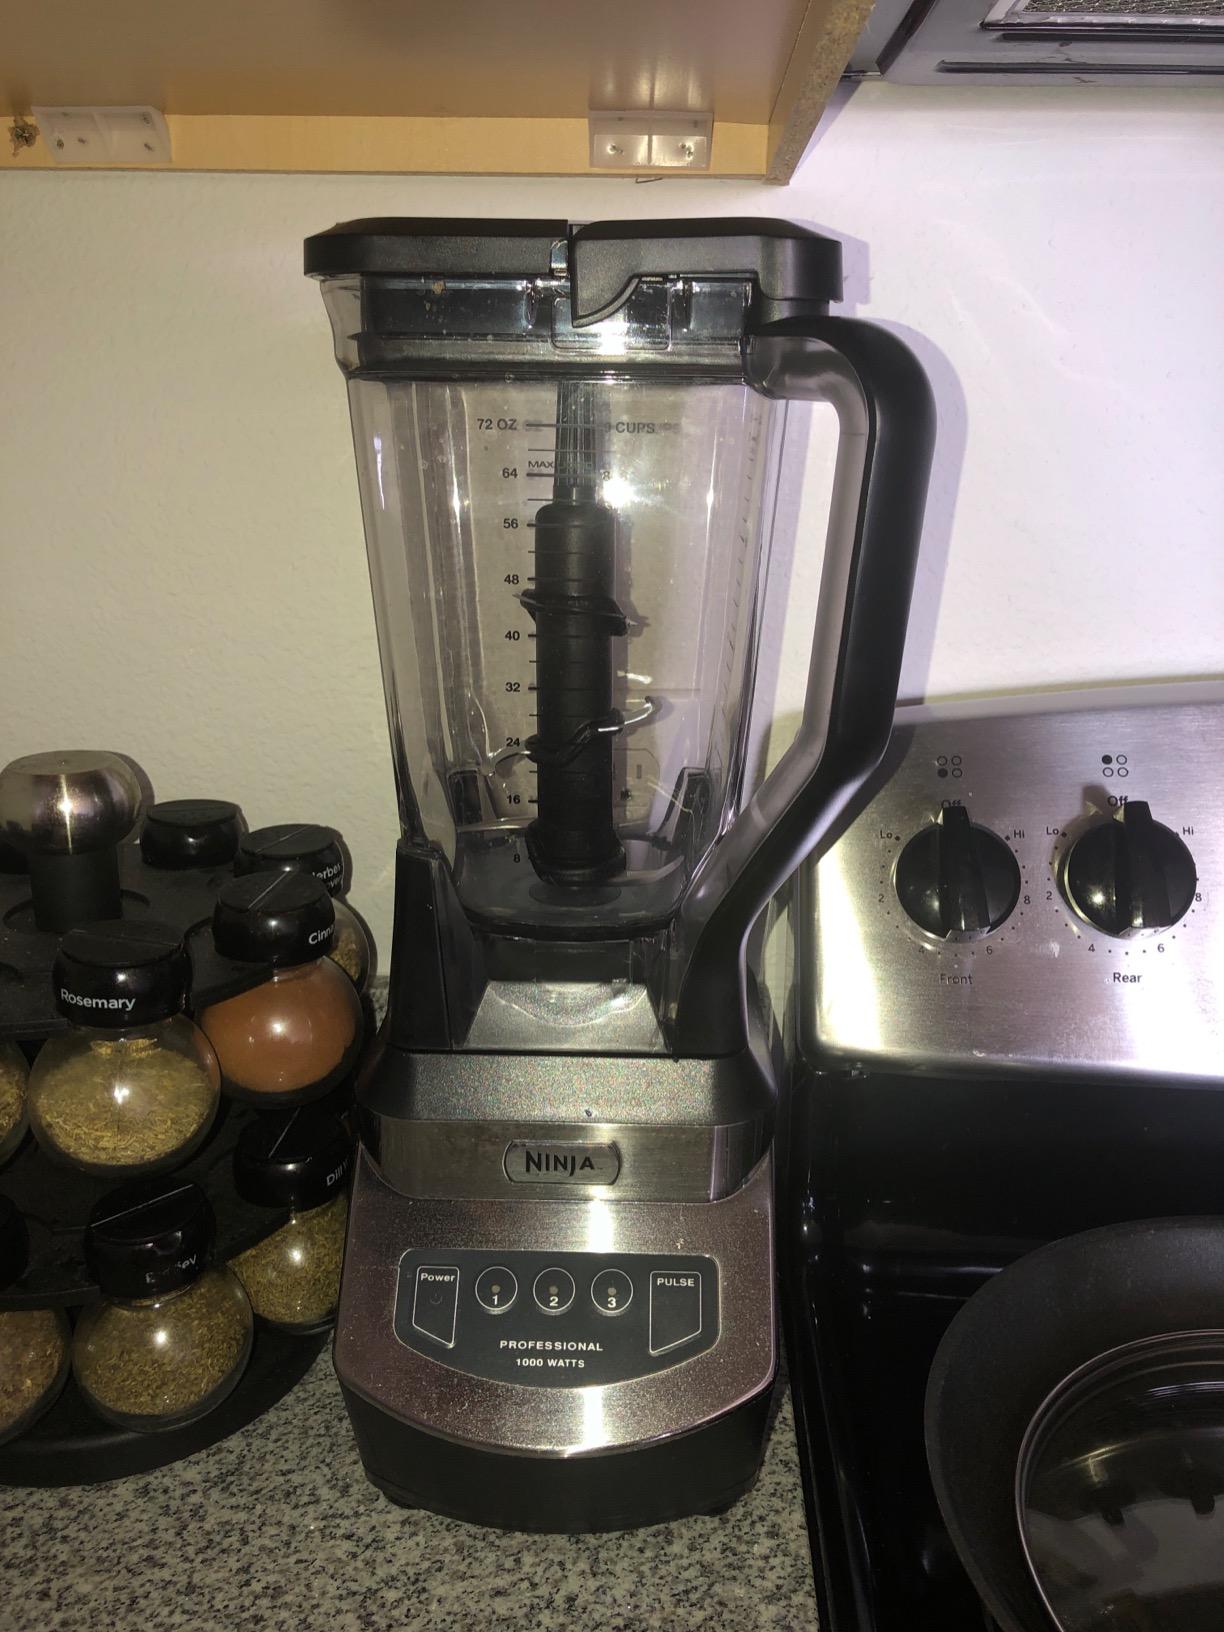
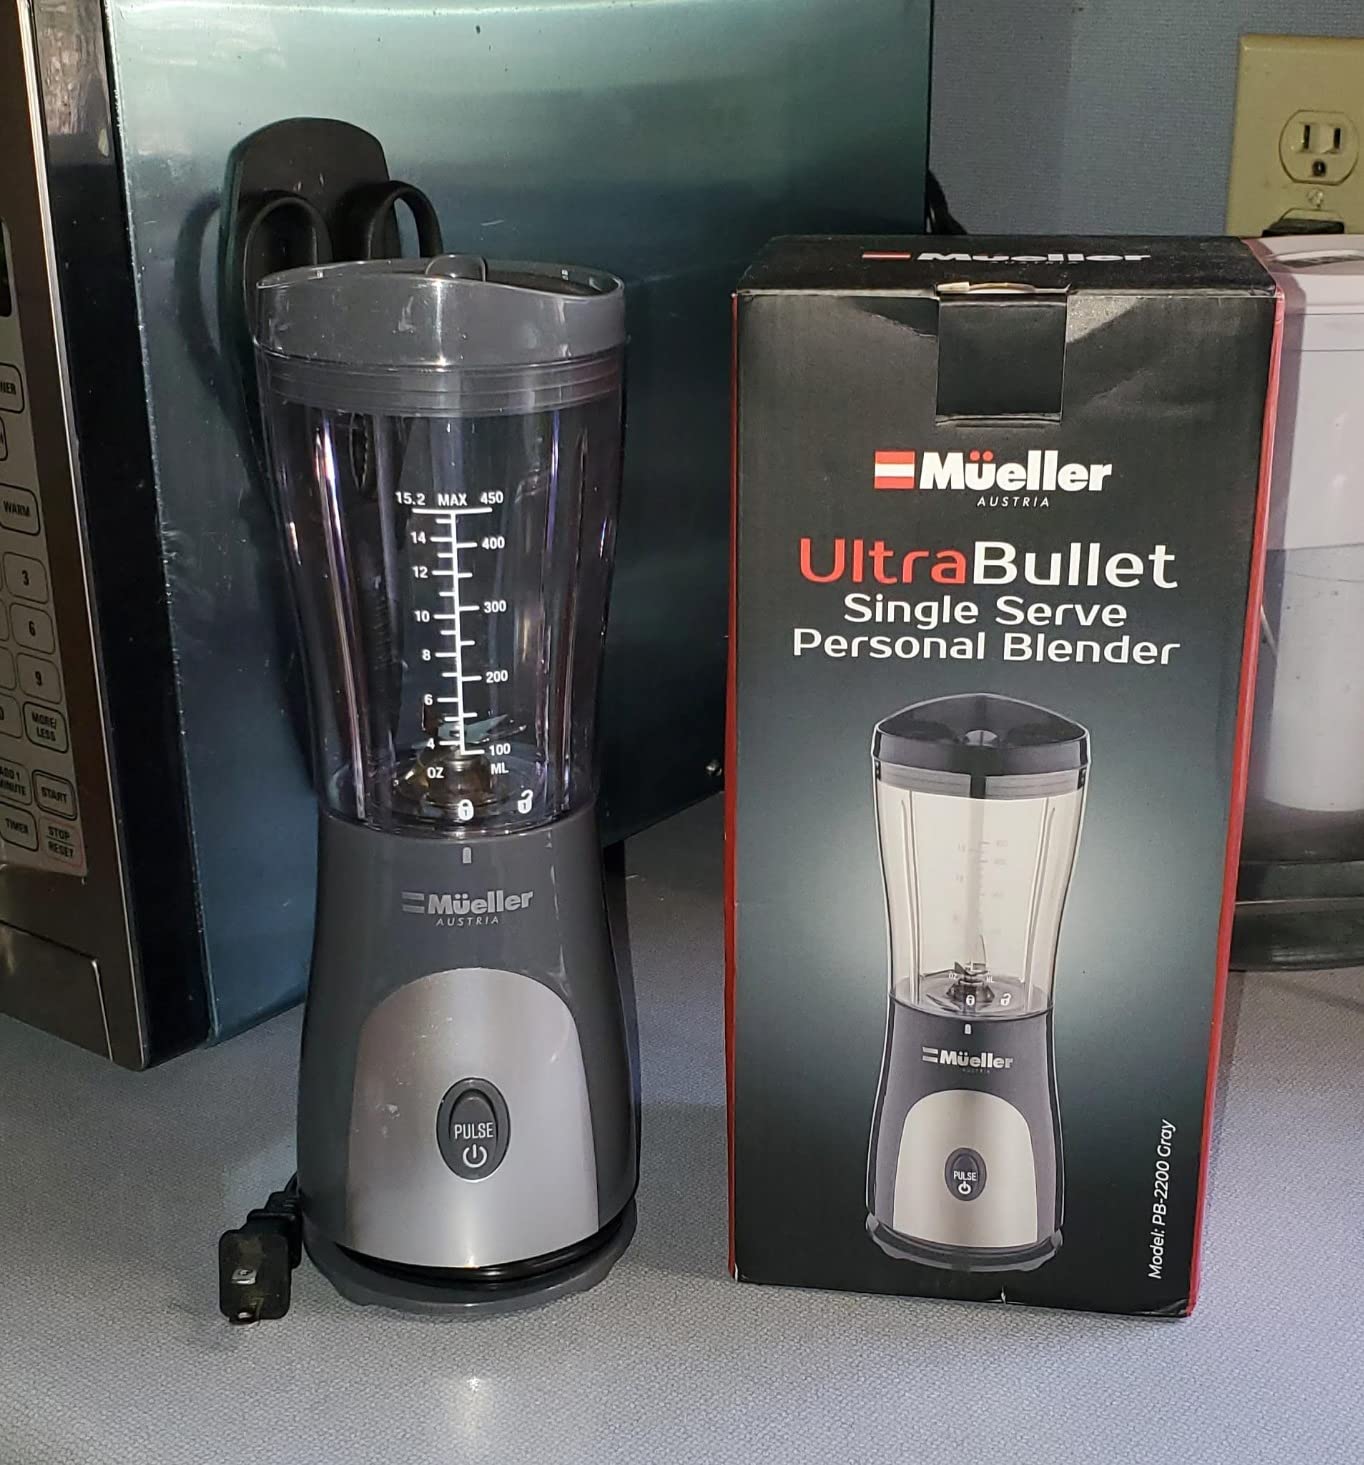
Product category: items_blender
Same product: no